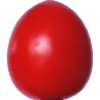
Label: tomato_cherry_red